Ibrahim Kodra

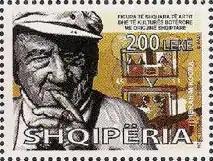
Kodra on a 2008 stamp of Albania

He died in Milan in 2006. Kodra was buried in front of Ishëm Castle according to his will to be buried there. His house in Milan is converted in a museum, with the initiative of Fatos Fasliu, president of "Ibrahim Kodra Foundation" in Milan. In February 2010, a museum dedicated to his work was opened in Melide, Lugano, with the support of Albanian entrepreneur Behgjet Pacolli and the "Ibrahim Kodra" Foundation (Fondazione per i Ragazzi del mondo di Ibrahim Kodra), a Swiss cultural organization supporting emerging art talents and promoting Kodra's work.